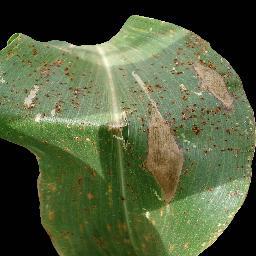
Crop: corn
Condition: (maize)_common_rust